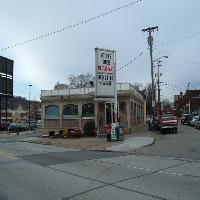
Weather: cloudy or overcast